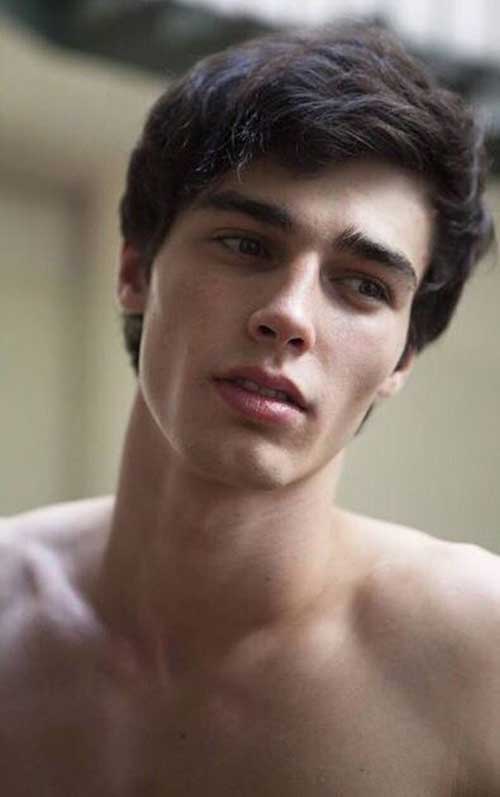
Label: Colored